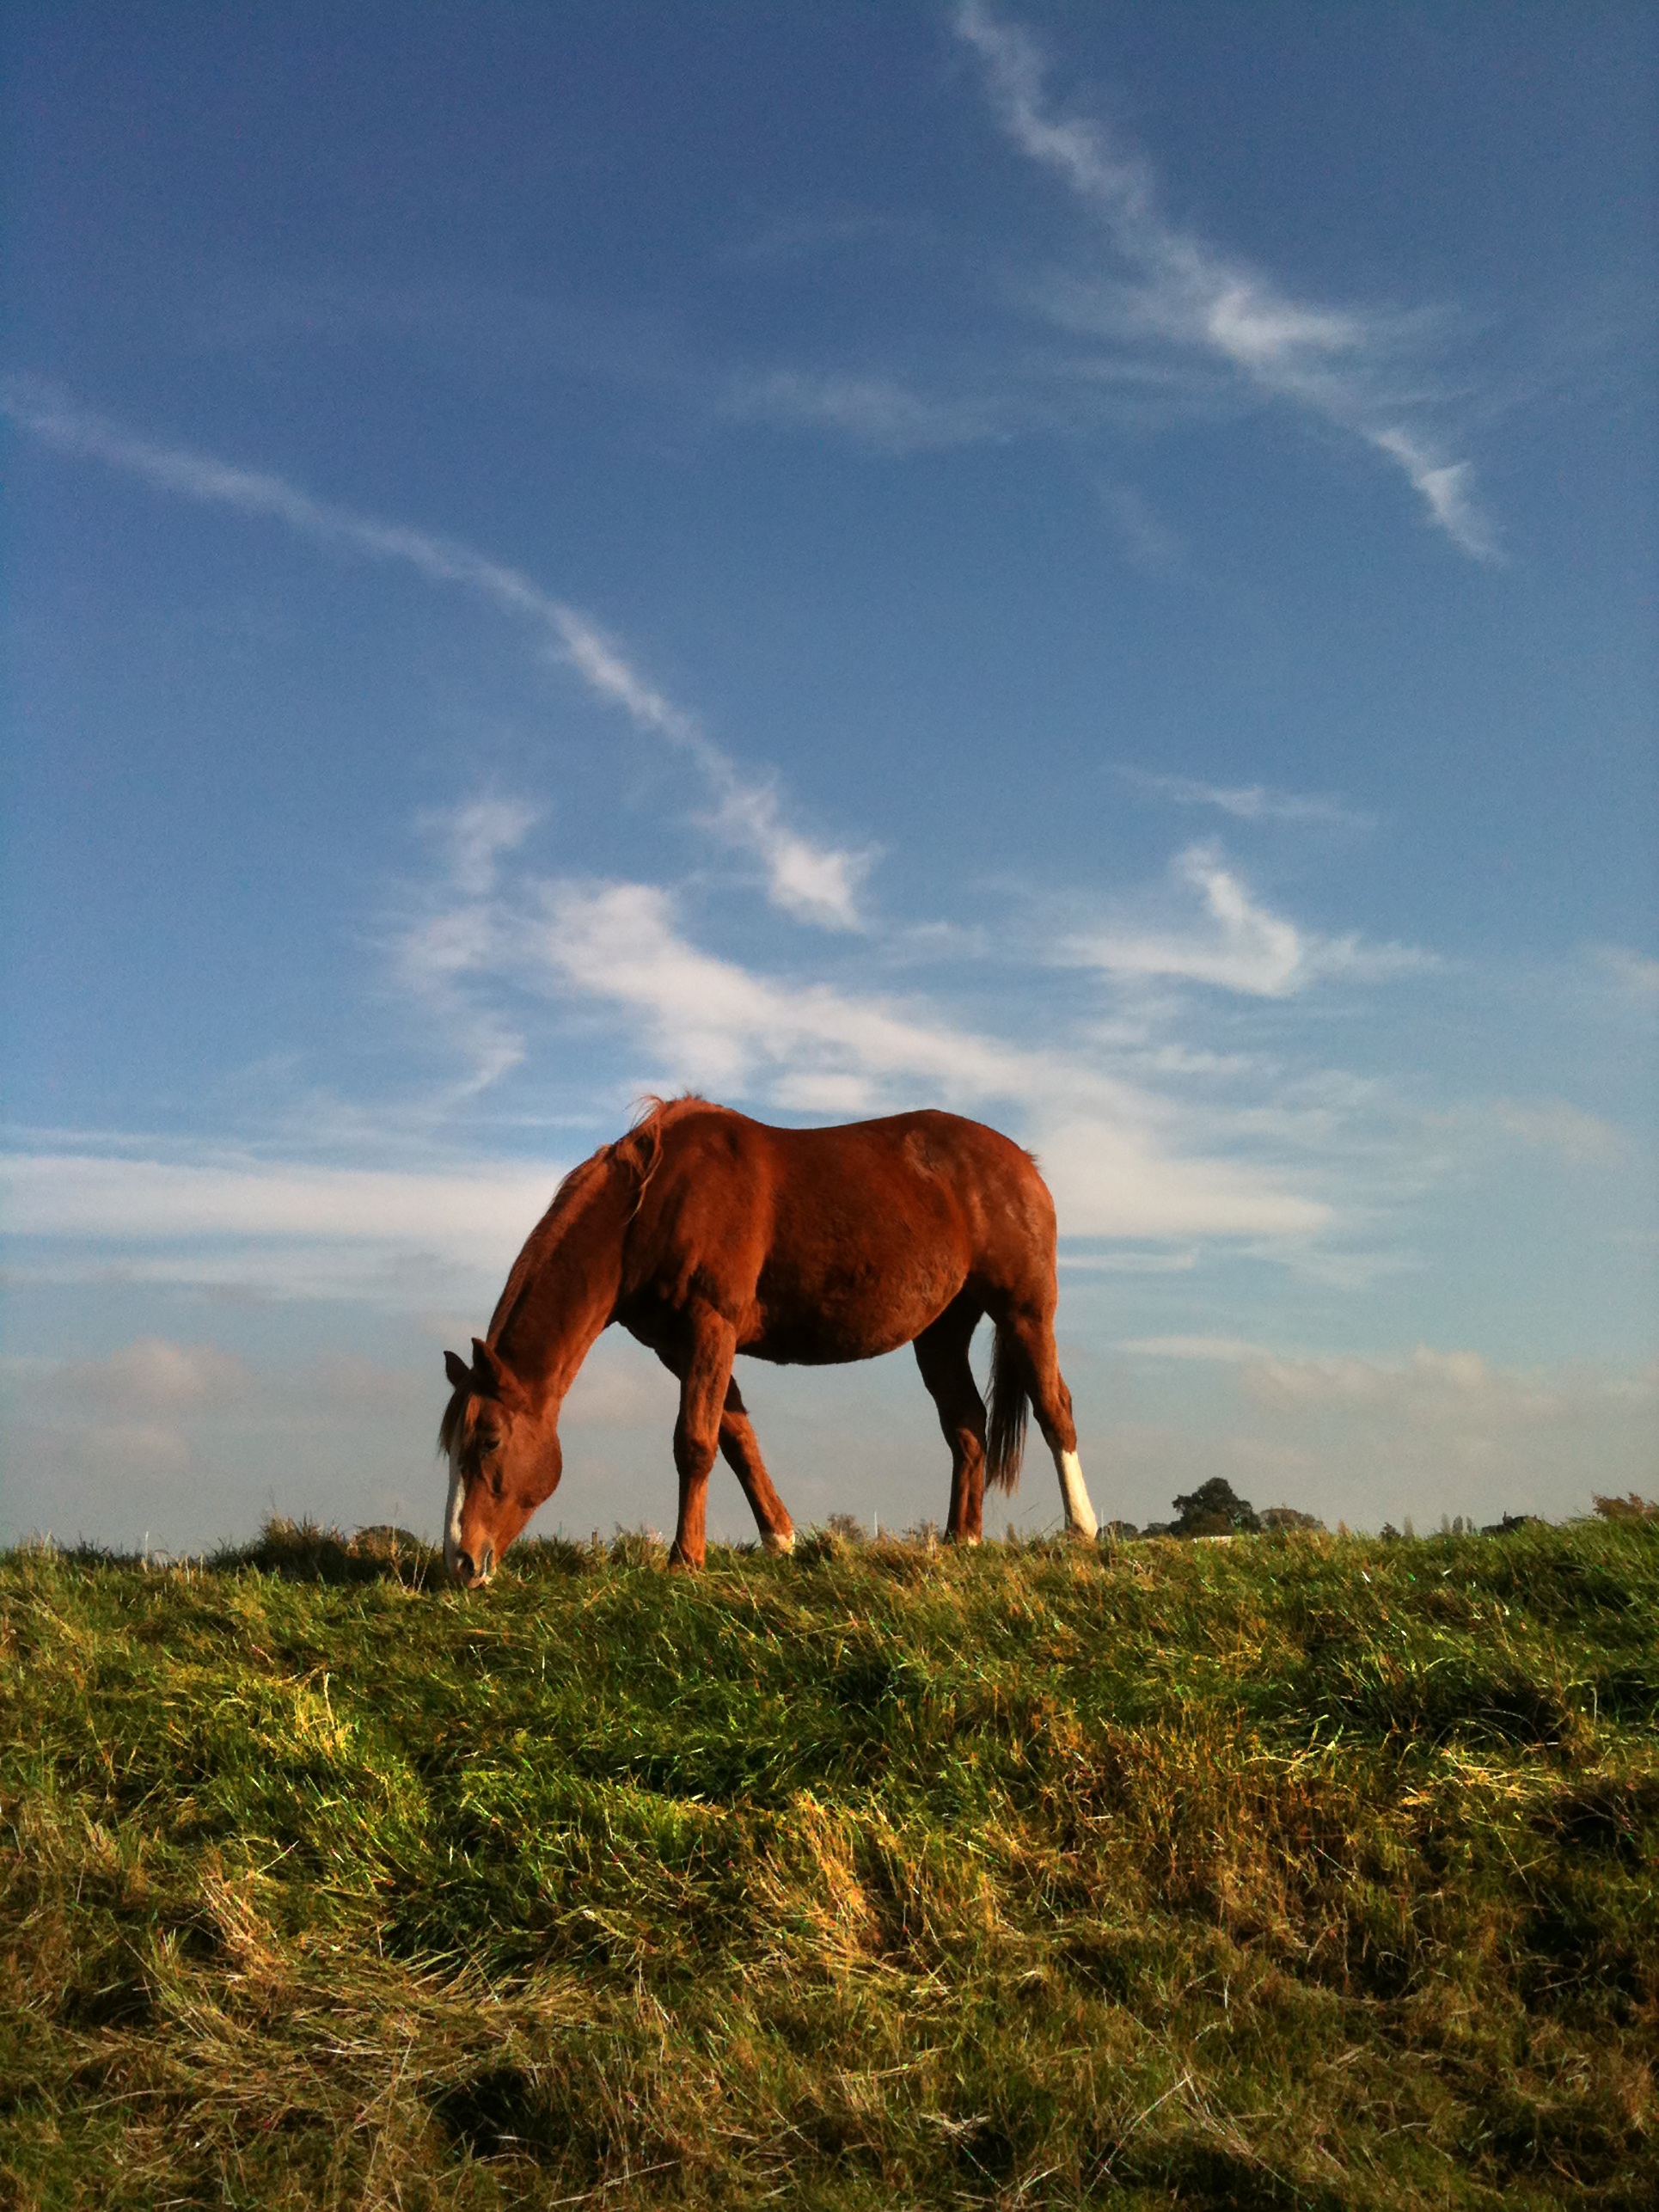
landscape, nature, grass, outdoor, sky, field, farm, meadow, prairie, animal, summer, wild, rural, spring, pasture, grazing, livestock, ranch, horse, brown, mammal, stallion, freedom, savanna, equestrian, equine, pets, grassland, mare, active, ecosystem, breed, steppe, natural environment, horse like mammal, mustang horse